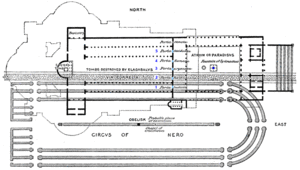
L'obélisque du Vatican est un obélisque égyptien, transporté à Rome par Caligula pour orner la spina de son nouveau cirque du Vatican. Il est érigé au centre de la place Saint-Pierre, depuis le 10 septembre 1586, sur ordre du pape Sixte-Quint.
L'antique basilique vaticane était un édifice religieux chrétien située à Rome presque à l'emplacement de l'actuelle basilique Saint-Pierre.
Le Vatican, en forme longue l'État de la Cité du Vatican, est un pays d'Europe. Il s'agit du support territorial du Saint-Siège enclavé dans la ville et capitale italienne de Rome. En 2019, il compte 799 habitants sur une superficie totale de 0,439 km², ce qui en fait le plus petit État au monde ainsi que le moins peuplé.
La nécropole du Vatican également connue sous le nom de Scavi, s'étend sous la Cité du Vatican, à une profondeur qui varie de 5 à 12 mètres, sous la basilique Saint-Pierre.
Un cirque, dans le monde romain, est un édifice public où étaient organisées des courses de chars et de chevaux attelés ou montés, voire des courses à pied, des combats de lutte ou de boxe, bien que ces spectacles d'athlétisme soient ordinairement réservés aux stades. Sous l'Empire, il y a un véritable engouement pour les chevaux et les courses, 64 jours par an étant consacrés aux jeux du cirque, contre 17 sous la République, chaque journée comprenant 24 épreuves, voire plus.
La basilique Saint-Pierre est le plus important édifice religieux du catholicisme. Elle est située au Vatican, sur la rive droite du Tibre, et sa façade s'ouvre sur la place Saint-Pierre.
Le cirque de Caligula et de Néron était situé entre le mont Janicule et le mont Vatican, à la périphérie de Rome, dans la plaine vaticane, le long de la Via Cornelia.
La tombe de saint Pierre, découverte dans la nécropole du Vatican, se trouve sous la basilique Saint-Pierre au Vatican. Elle comprend plusieurs tombes et un emplacement construit pour commémorer l'emplacement de la tombe de l'apôtre Pierre. Le tombeau de saint Pierre se situe près de l'extrémité ouest d'un complexe de mausolées qui remontent à 130 après Jésus-Christ et l'an 300. Le complexe a été partiellement démoli et comblé de terre pour fournir une base pour la construction de la précédente basilique, également appelée basilique de Constantin, sous le règne de Constantin Iᵉʳ, commencée entre 326 et 333 : elle nécessite la démolition du Circus Vaticanus ou cirque de Caligula qui s'étendait sur la partie sud du chantier. Constantin décide de raser les sépultures de la nécropole alignées le long d'un sentier car la tradition y fixait la tombe de saint Pierre.